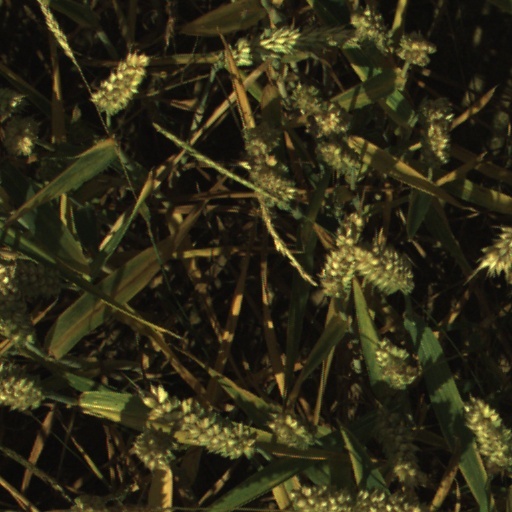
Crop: wheat